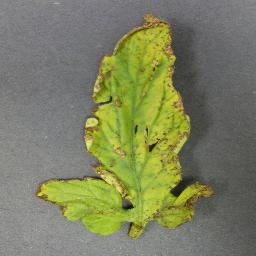
Label: Tomato___Bacterial_spot